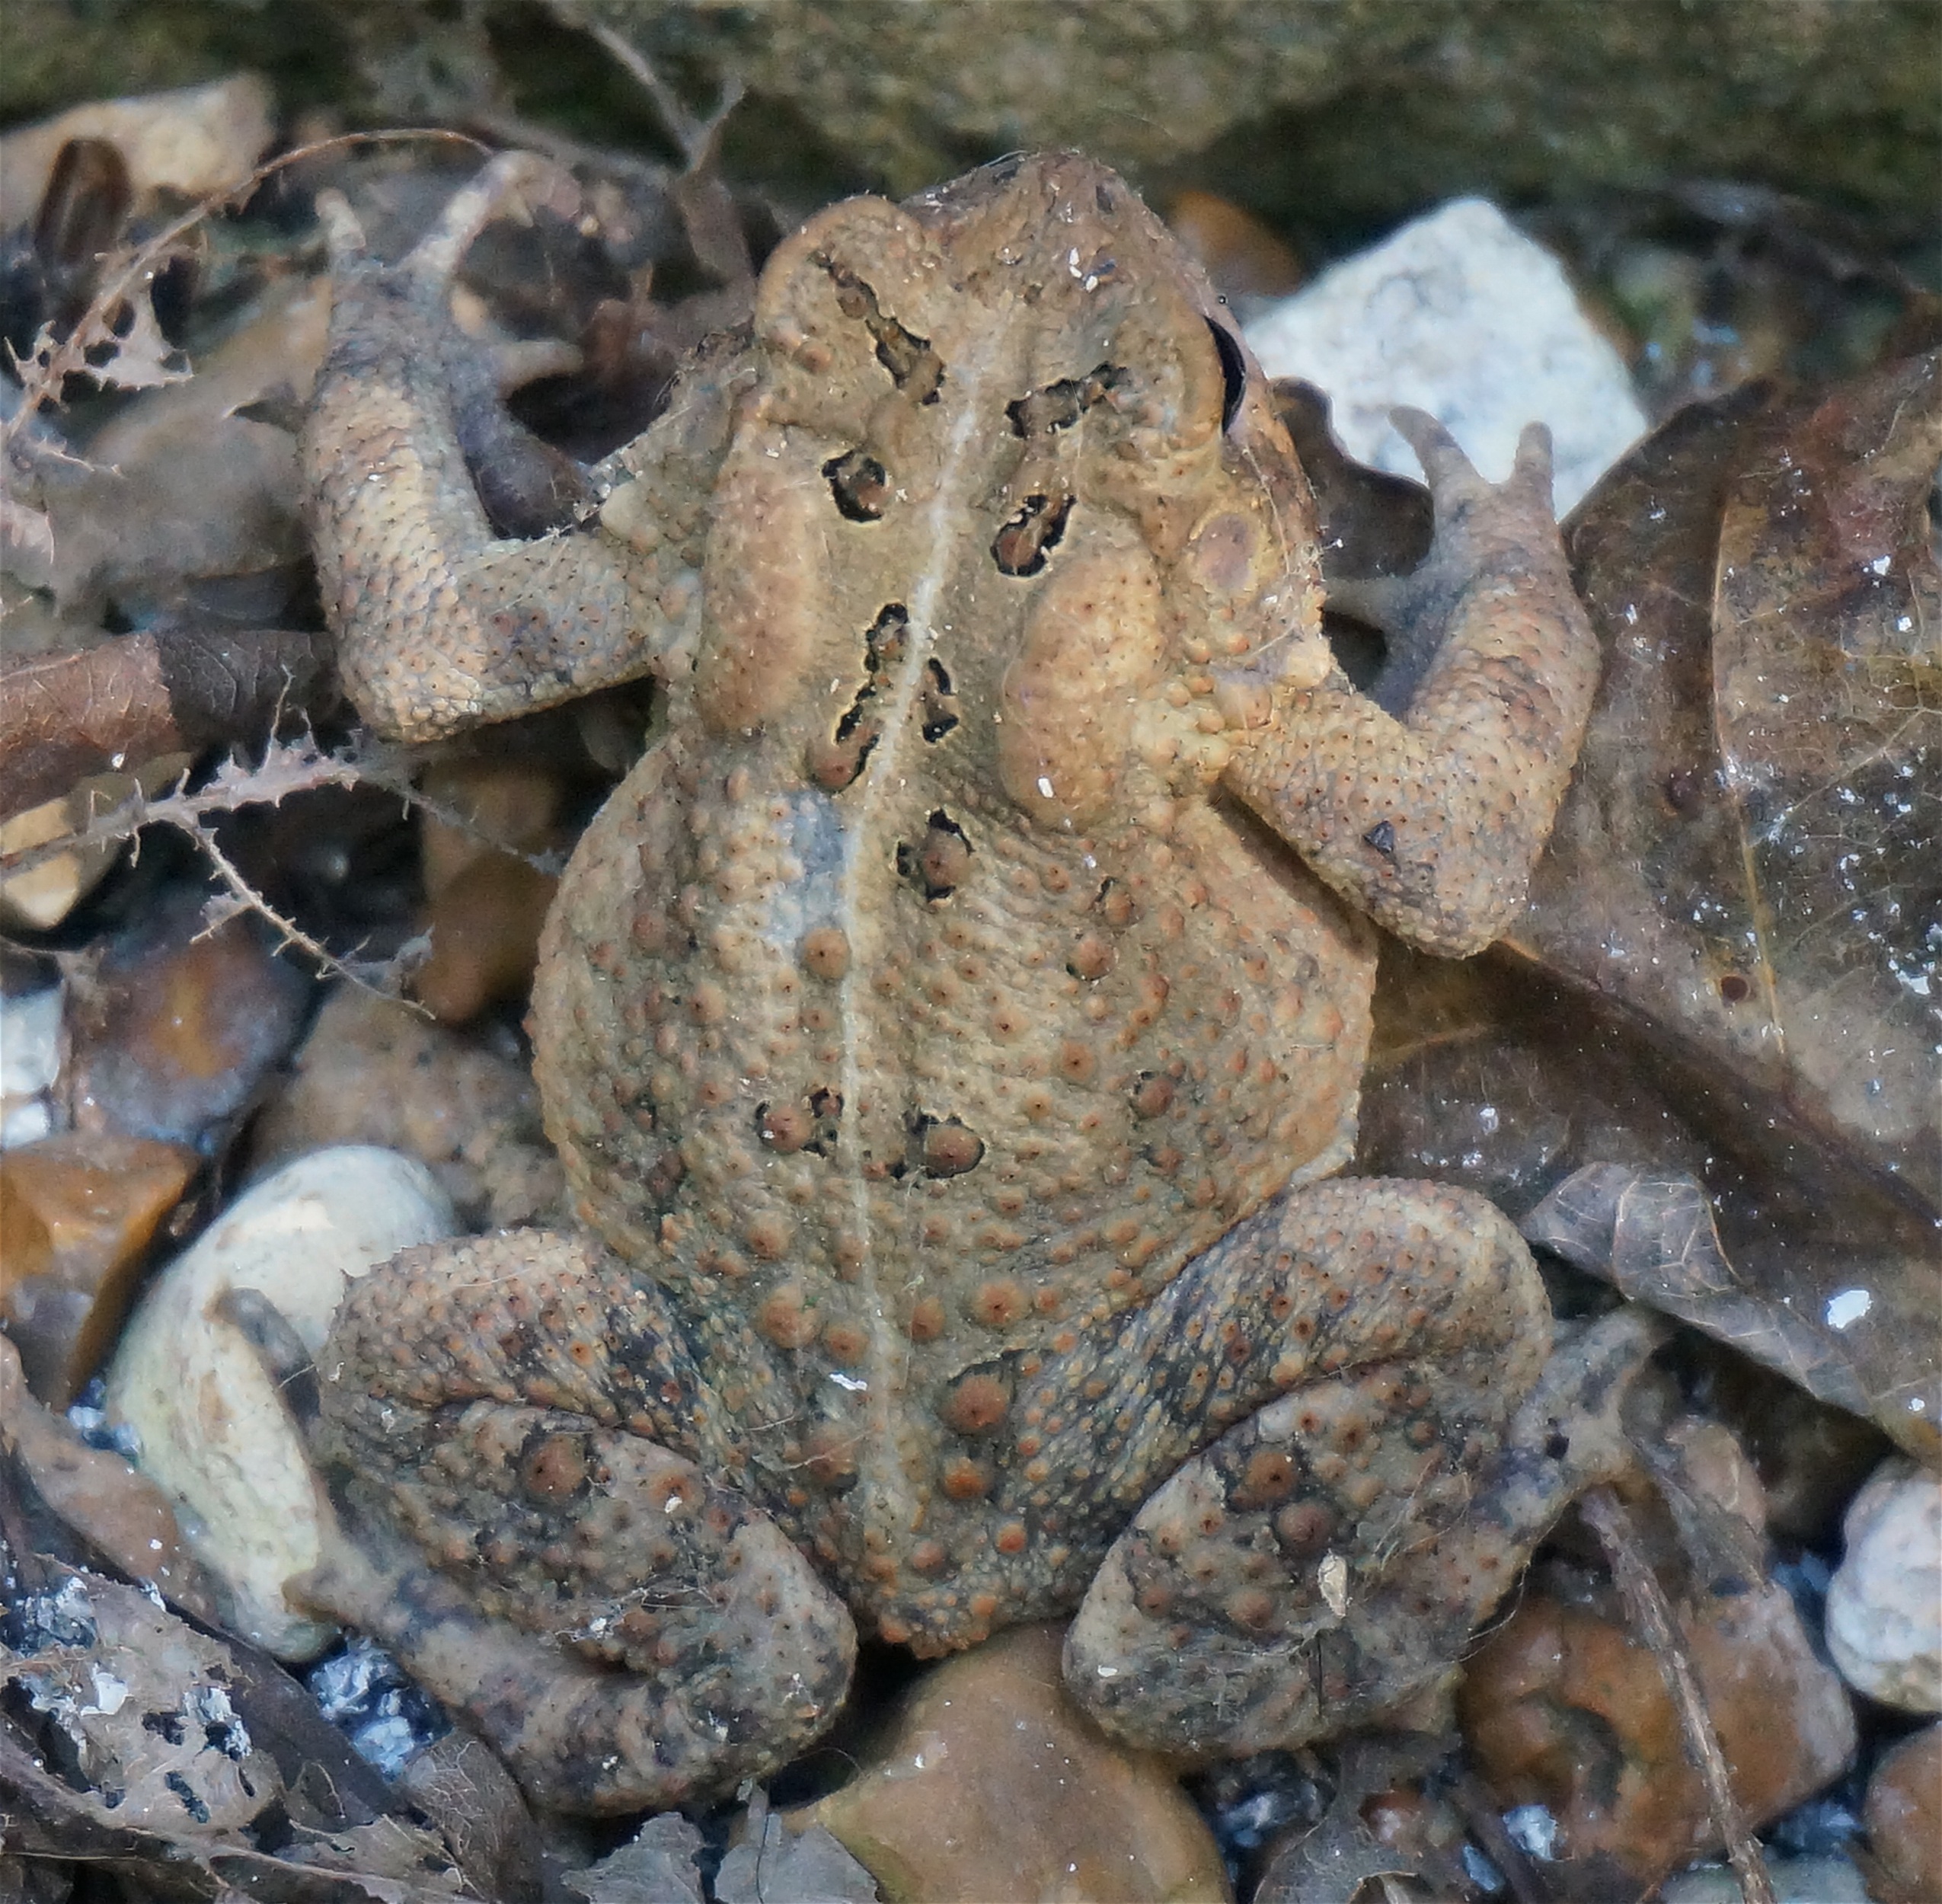
nature, animal, wildlife, biology, frog, toad, amphibian, fauna, outside, earth, vertebrate, species, camouflaged, common toad, ranidae